Mariblanca

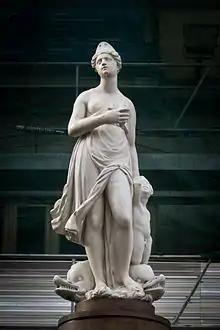
Statue of Mariblanca, in its current location in Casa de la Villa, in Madrid.

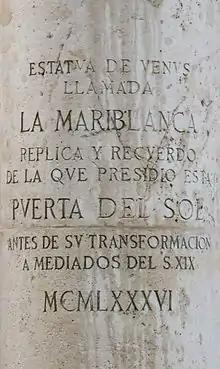
Inscription on the pedestal roughly translates as: " Venus statue called the Mariblanca. Replica and recollection of that which was situated in the Puerta del Sol before its refurbishment in the mid-19th Century - (dated: 1986)"

The statues known as Mariblanca are female figures of uncertain origin which may relate to the fertility goddesses Venus or Fortuna.